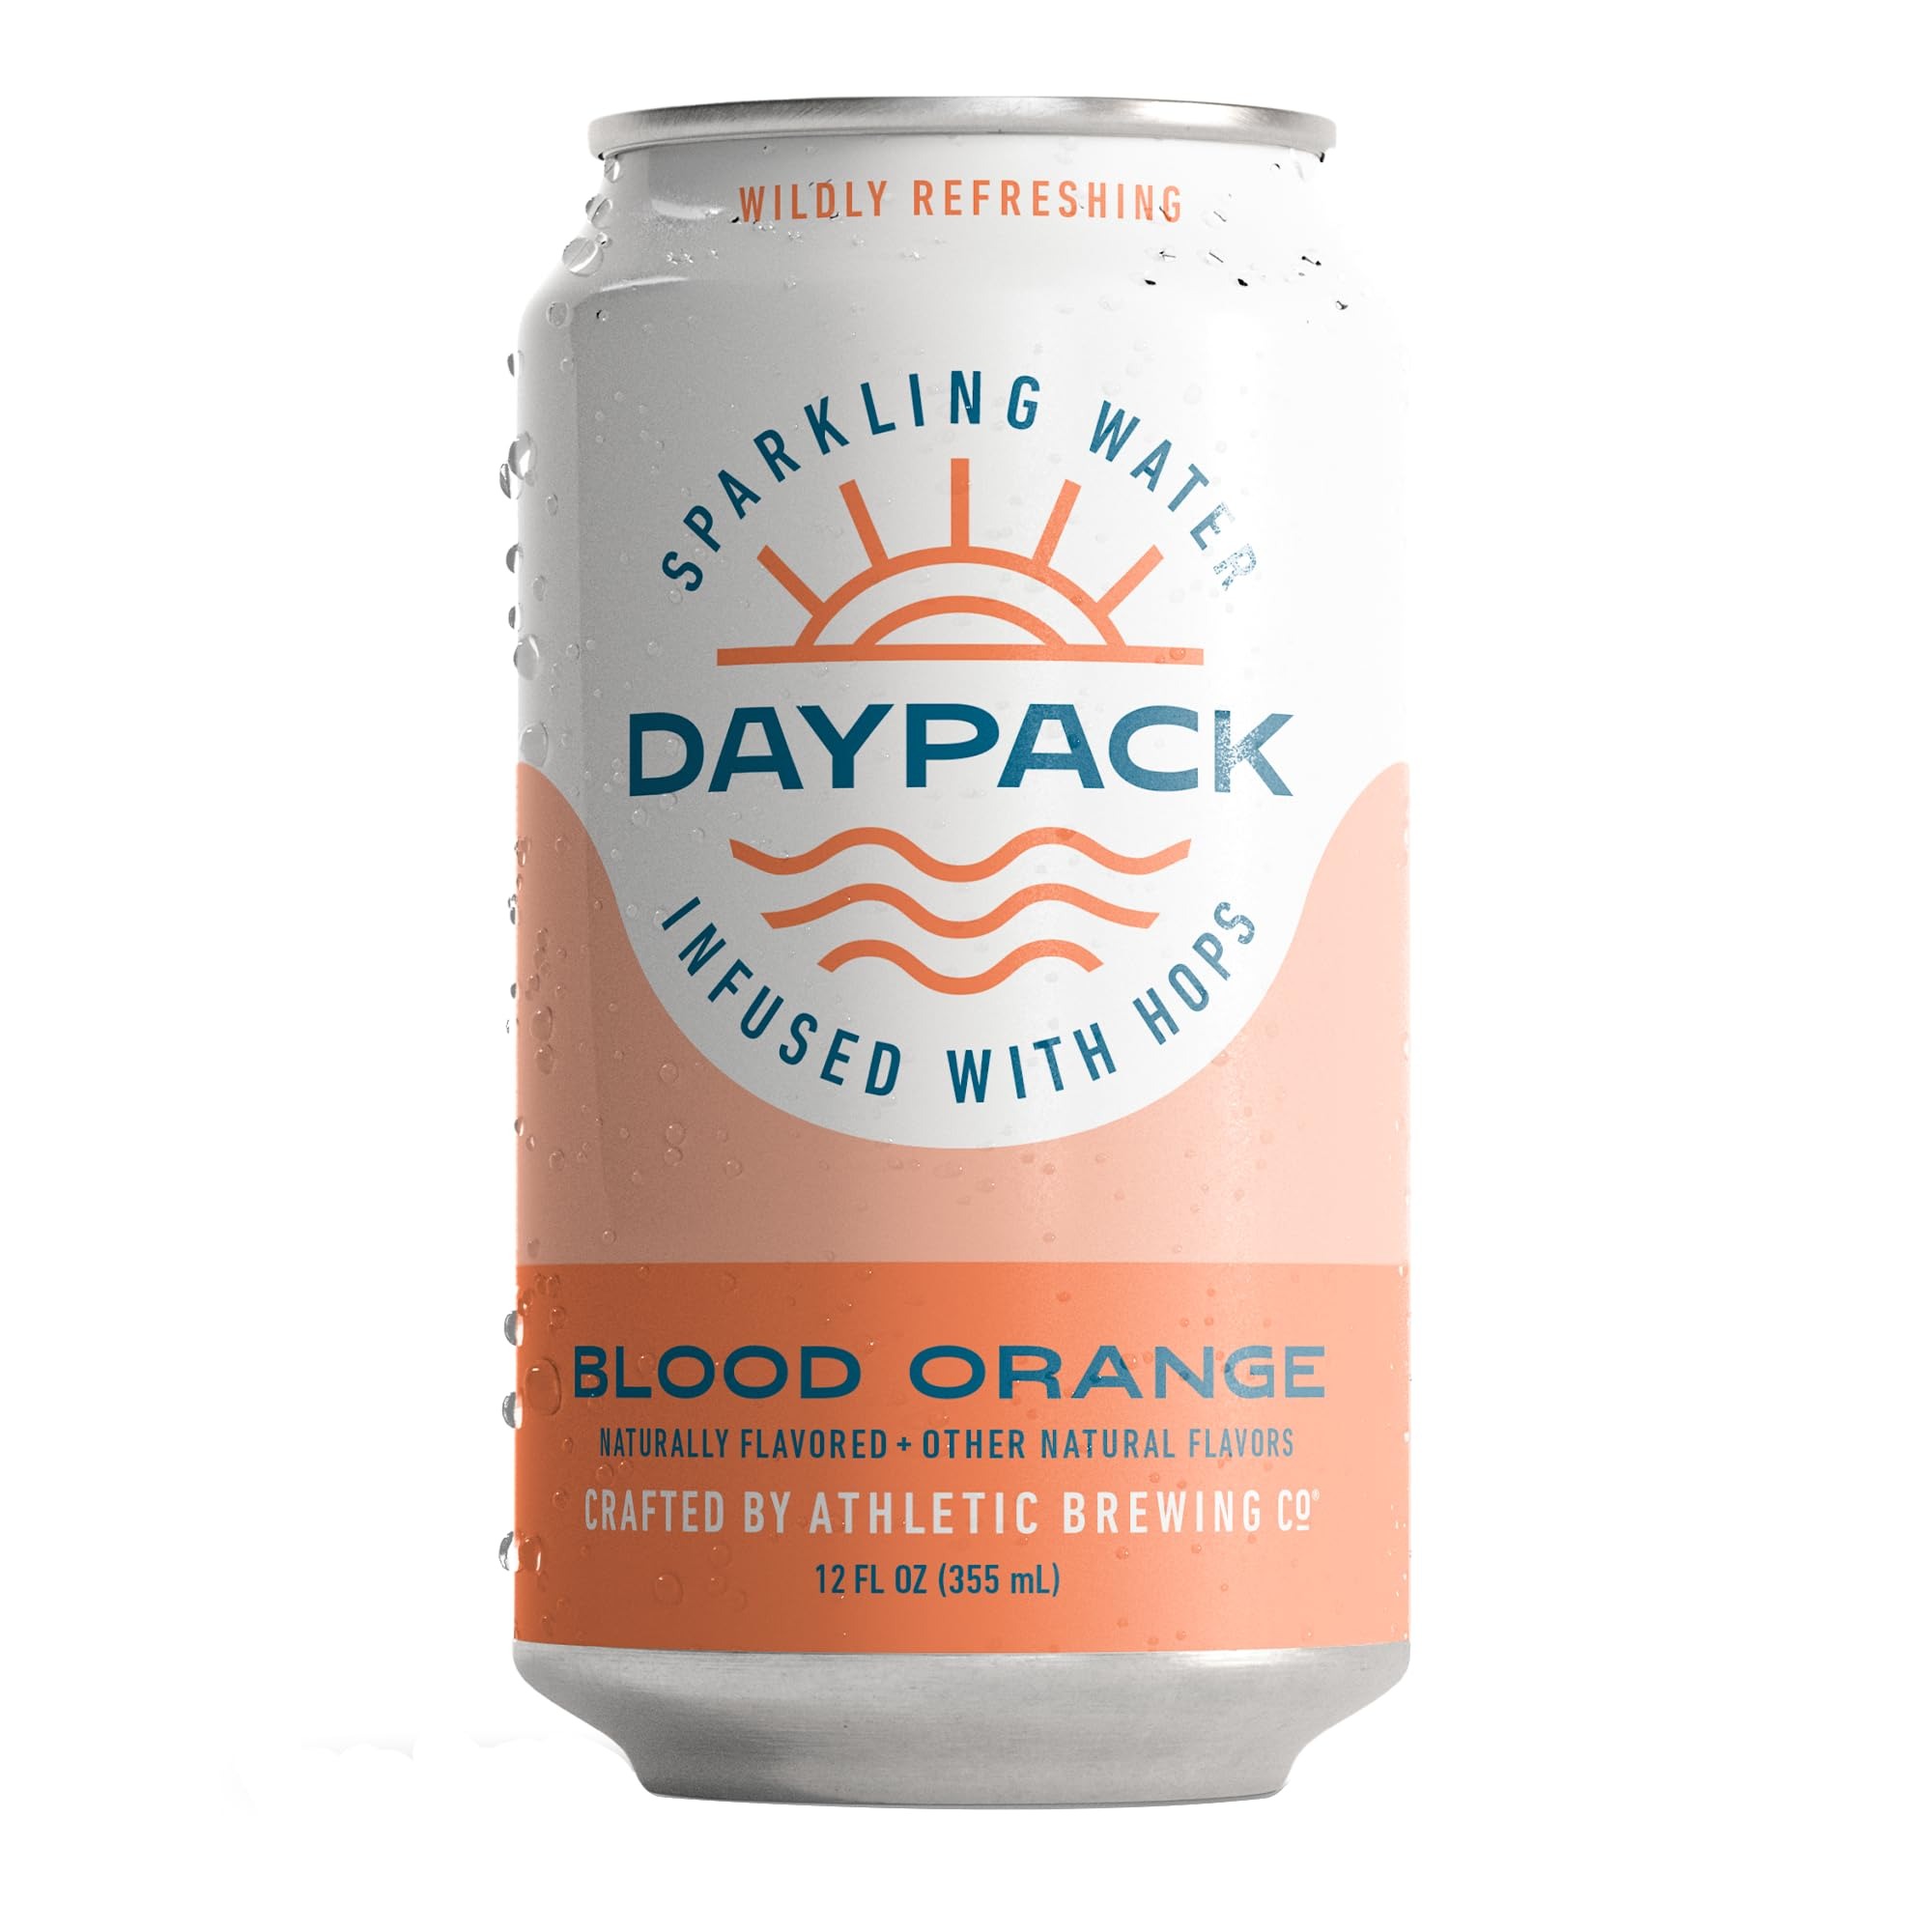
Item Name: Athletic Brewing Company DayPack Sparkling Hop Water - 12-Pack of Blood Orange Flavored Seltzer - Zero-Calorie, Zero-Carbs - Natural Ingredients For A Great Tasting Drink - 12 Fl Oz Cans
Bullet Point 1: Blood Orange DayPack Case of 12: Meet DayPack, Athletic Brewing’s hop-infused twist on sparkling water. Crisp, clean and citrusy, Blood Orange DayPack is a fan favorite. Chinook hops highlight the acidic side of the citrus fruit, providing 12 ounces of untamed tang. 12 pack of 12 fl oz cans.
Bullet Point 2: Flavor Is on the Horizon: Inspired by the most essential item for any adventure, DayPack is a journey into the world of premium sparkling water. It’s lightly hopped, bursting with fruity aromas, and remarkably refreshing.
Bullet Point 3: Sparkling Water, Reimagined: Whether you’re headed to the beach or out backpacking, DayPack is the perfect accessory for your next adventure. Drink it anytime, bring it anywhere, and stay hydrated wherever you roam.
Bullet Point 4: Clean, Natural Ingredients: Whenever possible, we source local, pure, all-natural ingredients. DayPack Sparkling Water is made with carbonated water, natural flavors, and hop oil. That's it. Non-GMO, no carbs, and no fat.
Bullet Point 5: Pioneering A Craft Brew Revolution: We have a passion for living a healthy lifestyle, but also for great brews. We set out to get both. After a few years and hundreds of recipes later, Athletic Brewing Company was born - the first brewery and tap room fully devoted to the production of NA craft brews in the US. We plan to offer more variety of NA brews than the world has ever known using our intricate brewing process that results in a great tasting high-quality finished beverage.
Value: 12.0
Unit: Fl Oz

Price: 21.99